Nissan Z-car

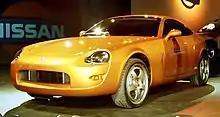
Nissan 240Z (1999) Concept

For the 1985 model year, Nissan dropped the Datsun name brand for good, but the car dealers were still known as Datsun dealers. Paul Newman raced in the 1985 GT1 Challenge and won. This was Newman's fourth national championship. Minor changes were made to the 300ZX including a water-cooled turbocharger and smoked taillights.